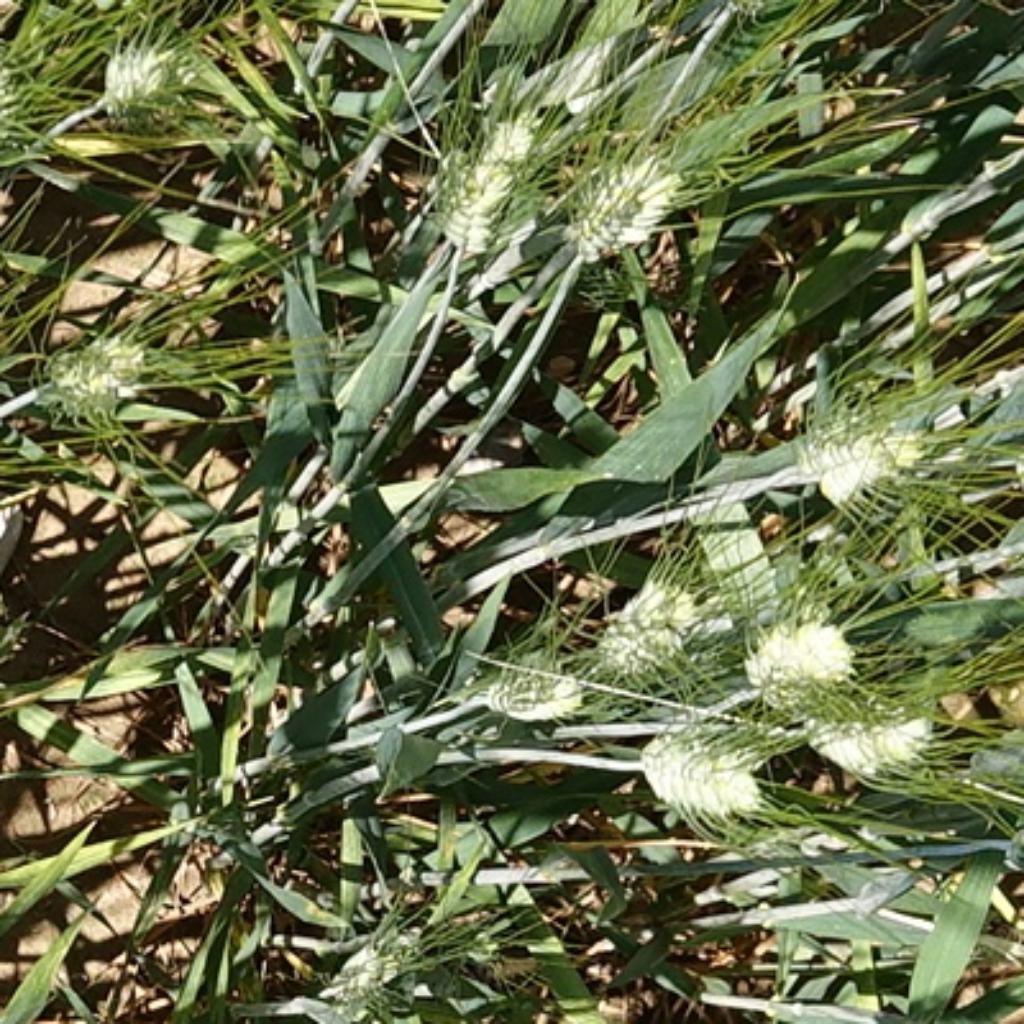
Country: France
Location: Gréoux
Wheat development stage: Filling